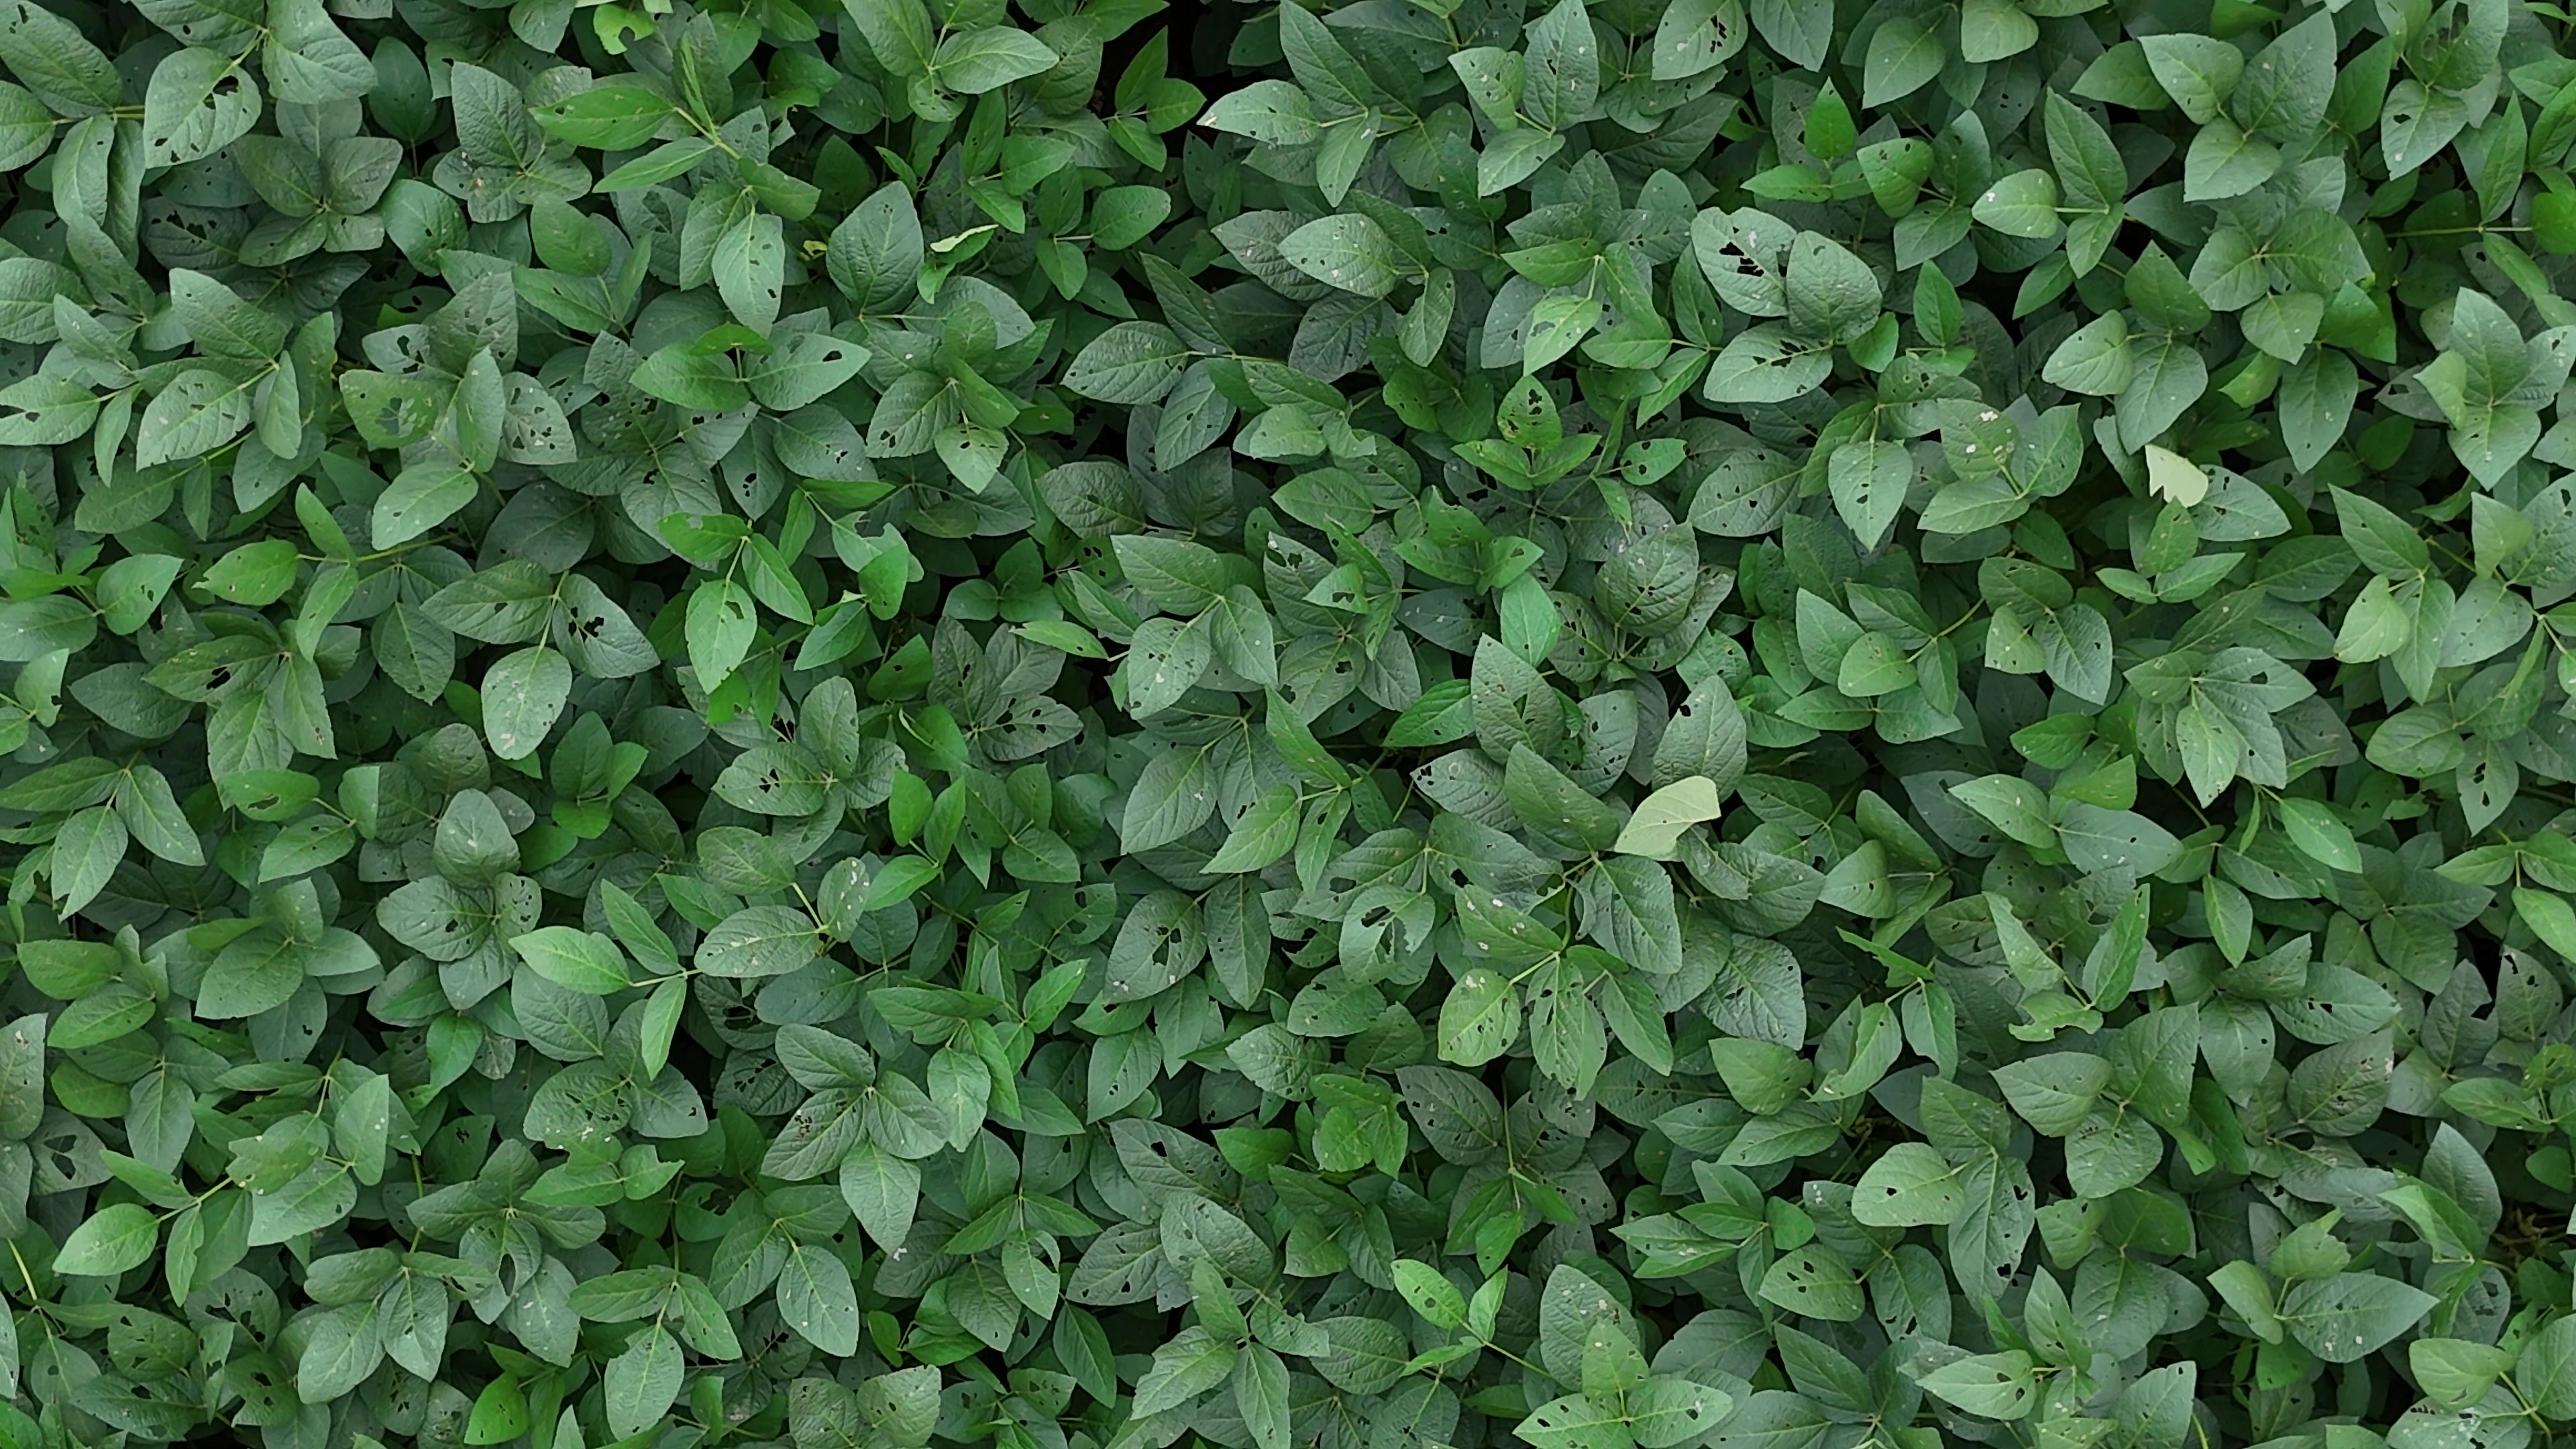
Label: Semilooper_Pest